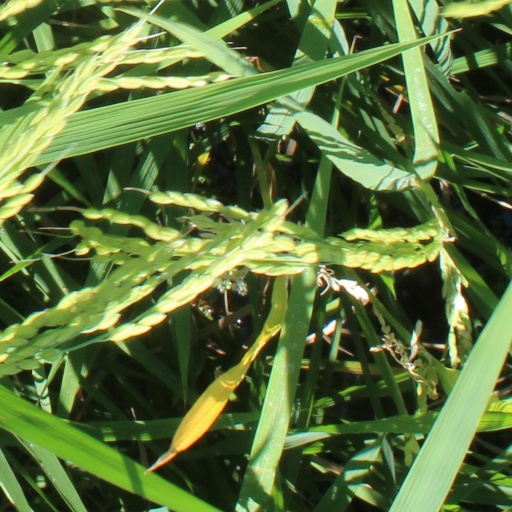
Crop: rice